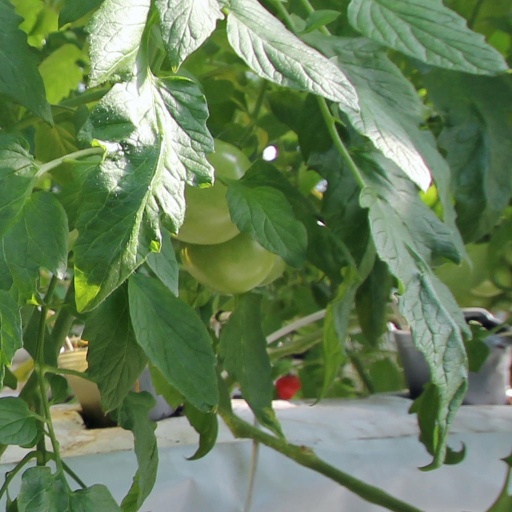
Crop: tomato